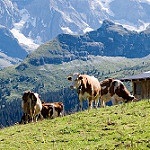
Label: mountain